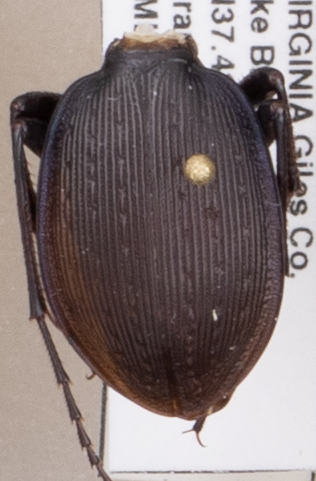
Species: Carabus goryi
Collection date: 2018-08-28
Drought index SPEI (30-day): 1.69
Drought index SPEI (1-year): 0.8
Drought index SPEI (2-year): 0.8